Architecture of Slovenia

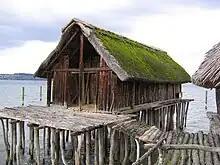
Reconstruction of an Alpine pile house

Modern architecture in Slovenia was introduced by Max Fabiani, and in the mid-war period, Jože Plečnik and Ivan Vurnik. In the second half of the 20th century, the national and universal style were merged by the architects Edvard Ravnikar and Marko Mušič.